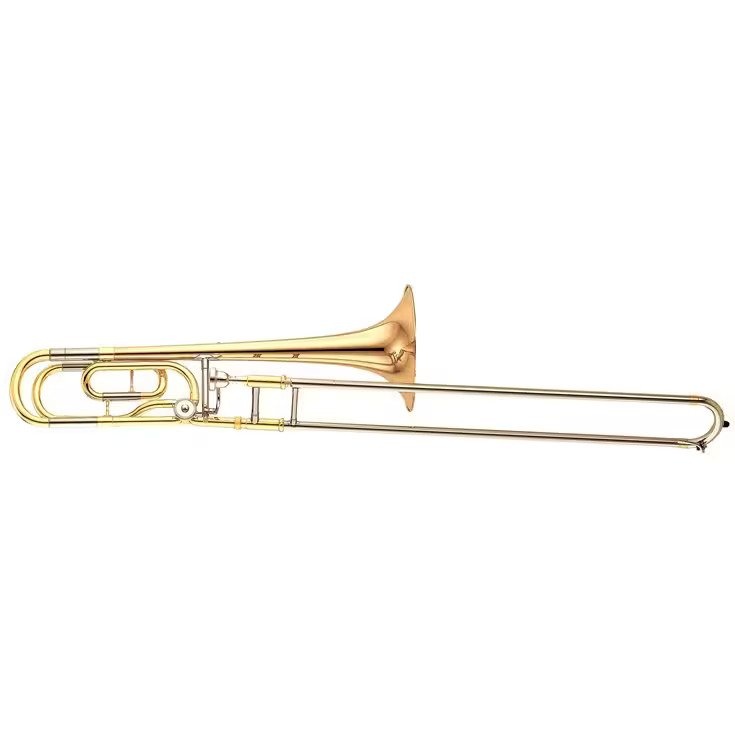
Yamaha  YSL 448G Bb/F Trombone Outfit
Yamaha Bb/F Trombone Outfit with 13.89mm bore
Brand: Yamaha
Category: Arts & Entertainment > Hobbies & Creative Arts > Musical Instruments > Brass Instruments > Trombones > Tenor Trombones